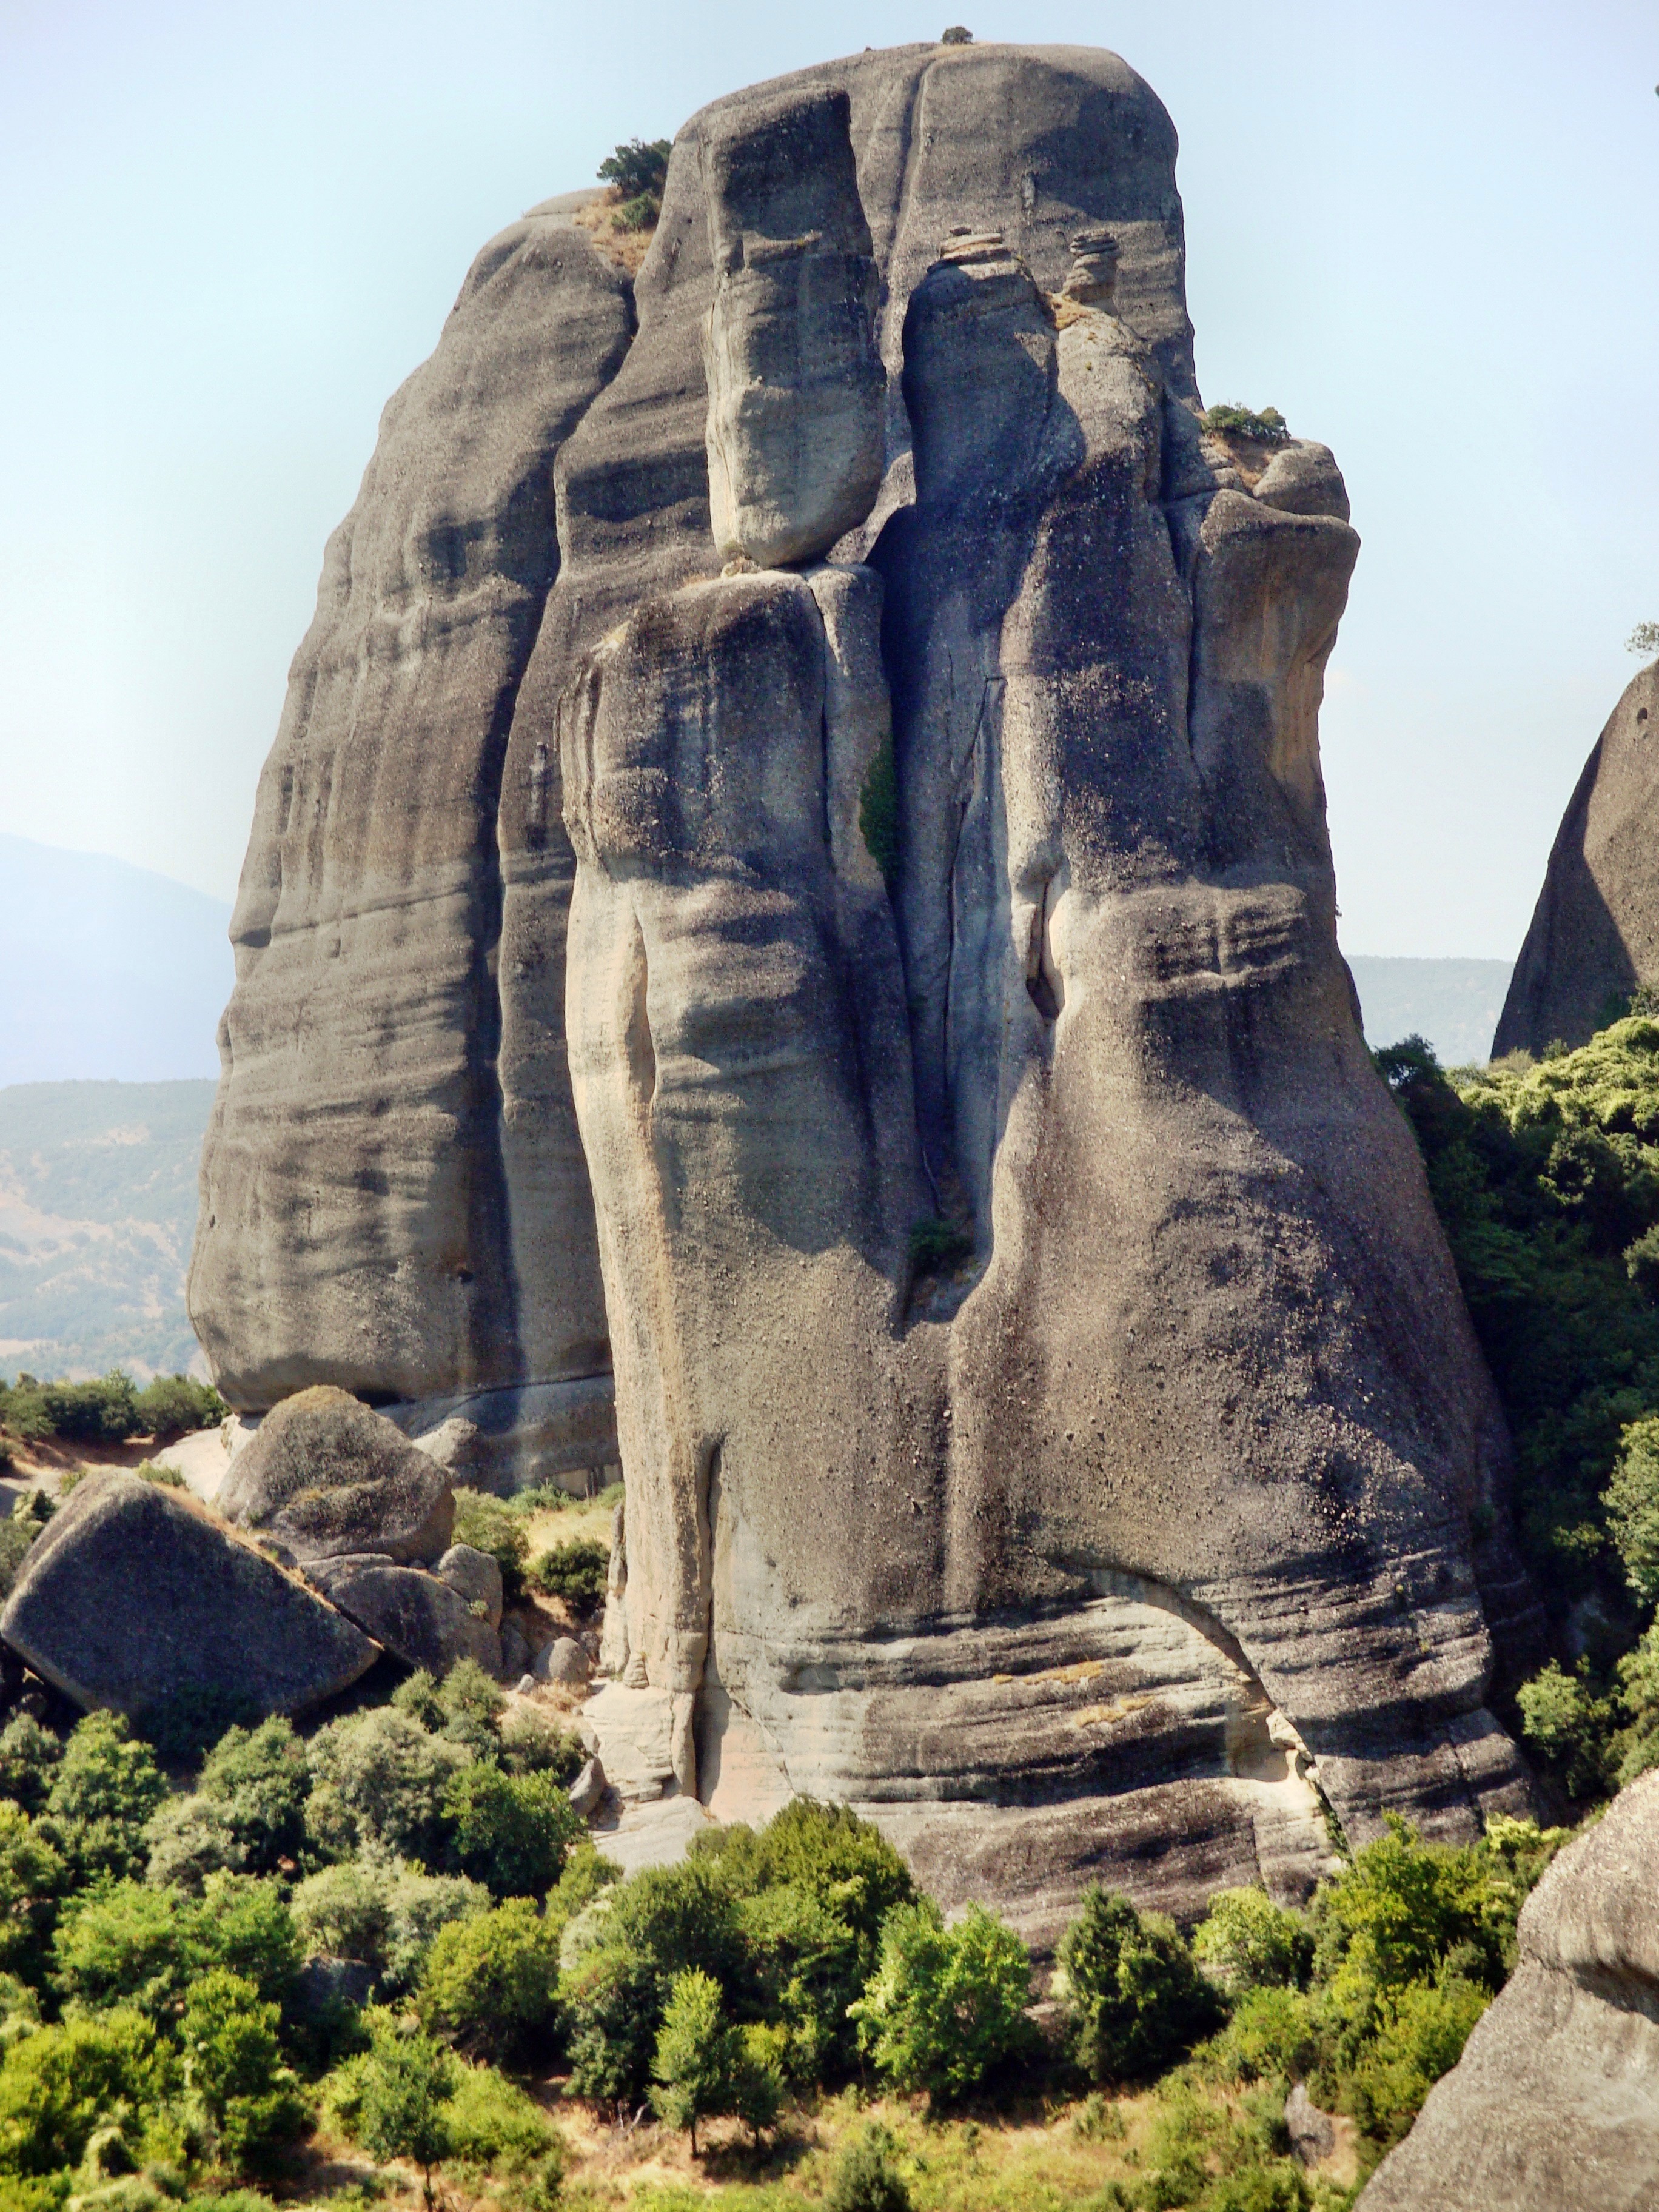
rock, monument, vacation, travel, formation, cliff, statue, arch, landmark, tourism, terrain, material, sculpture, art, geology, temple, ruins, badlands, greece, monolith, meteora, ancient history